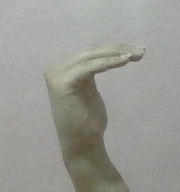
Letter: haa